Purley Oaks railway station

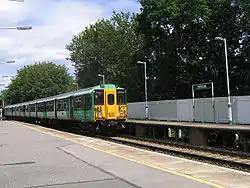
Southbound train calls at platform

The station was opened by the London Brighton and South Coast Railway on 5 November 1899 as part of the improvements to the main line and the opening of the Quarry Line.